Machail Mata

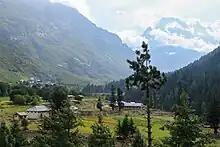
The Machail valley with the village and temple in the distance on the left

Machail is a small village at an altitude of 2800m in the Padder Valley of Kishtwar district in Jammu region, 290 km from Jammu city and 66 km from Kishtwar Usually people take 2 days to reach the shrine by foot. On the way there are villages where they can spend the night. The shrine is inaccessible during the winter months of December, January and February.